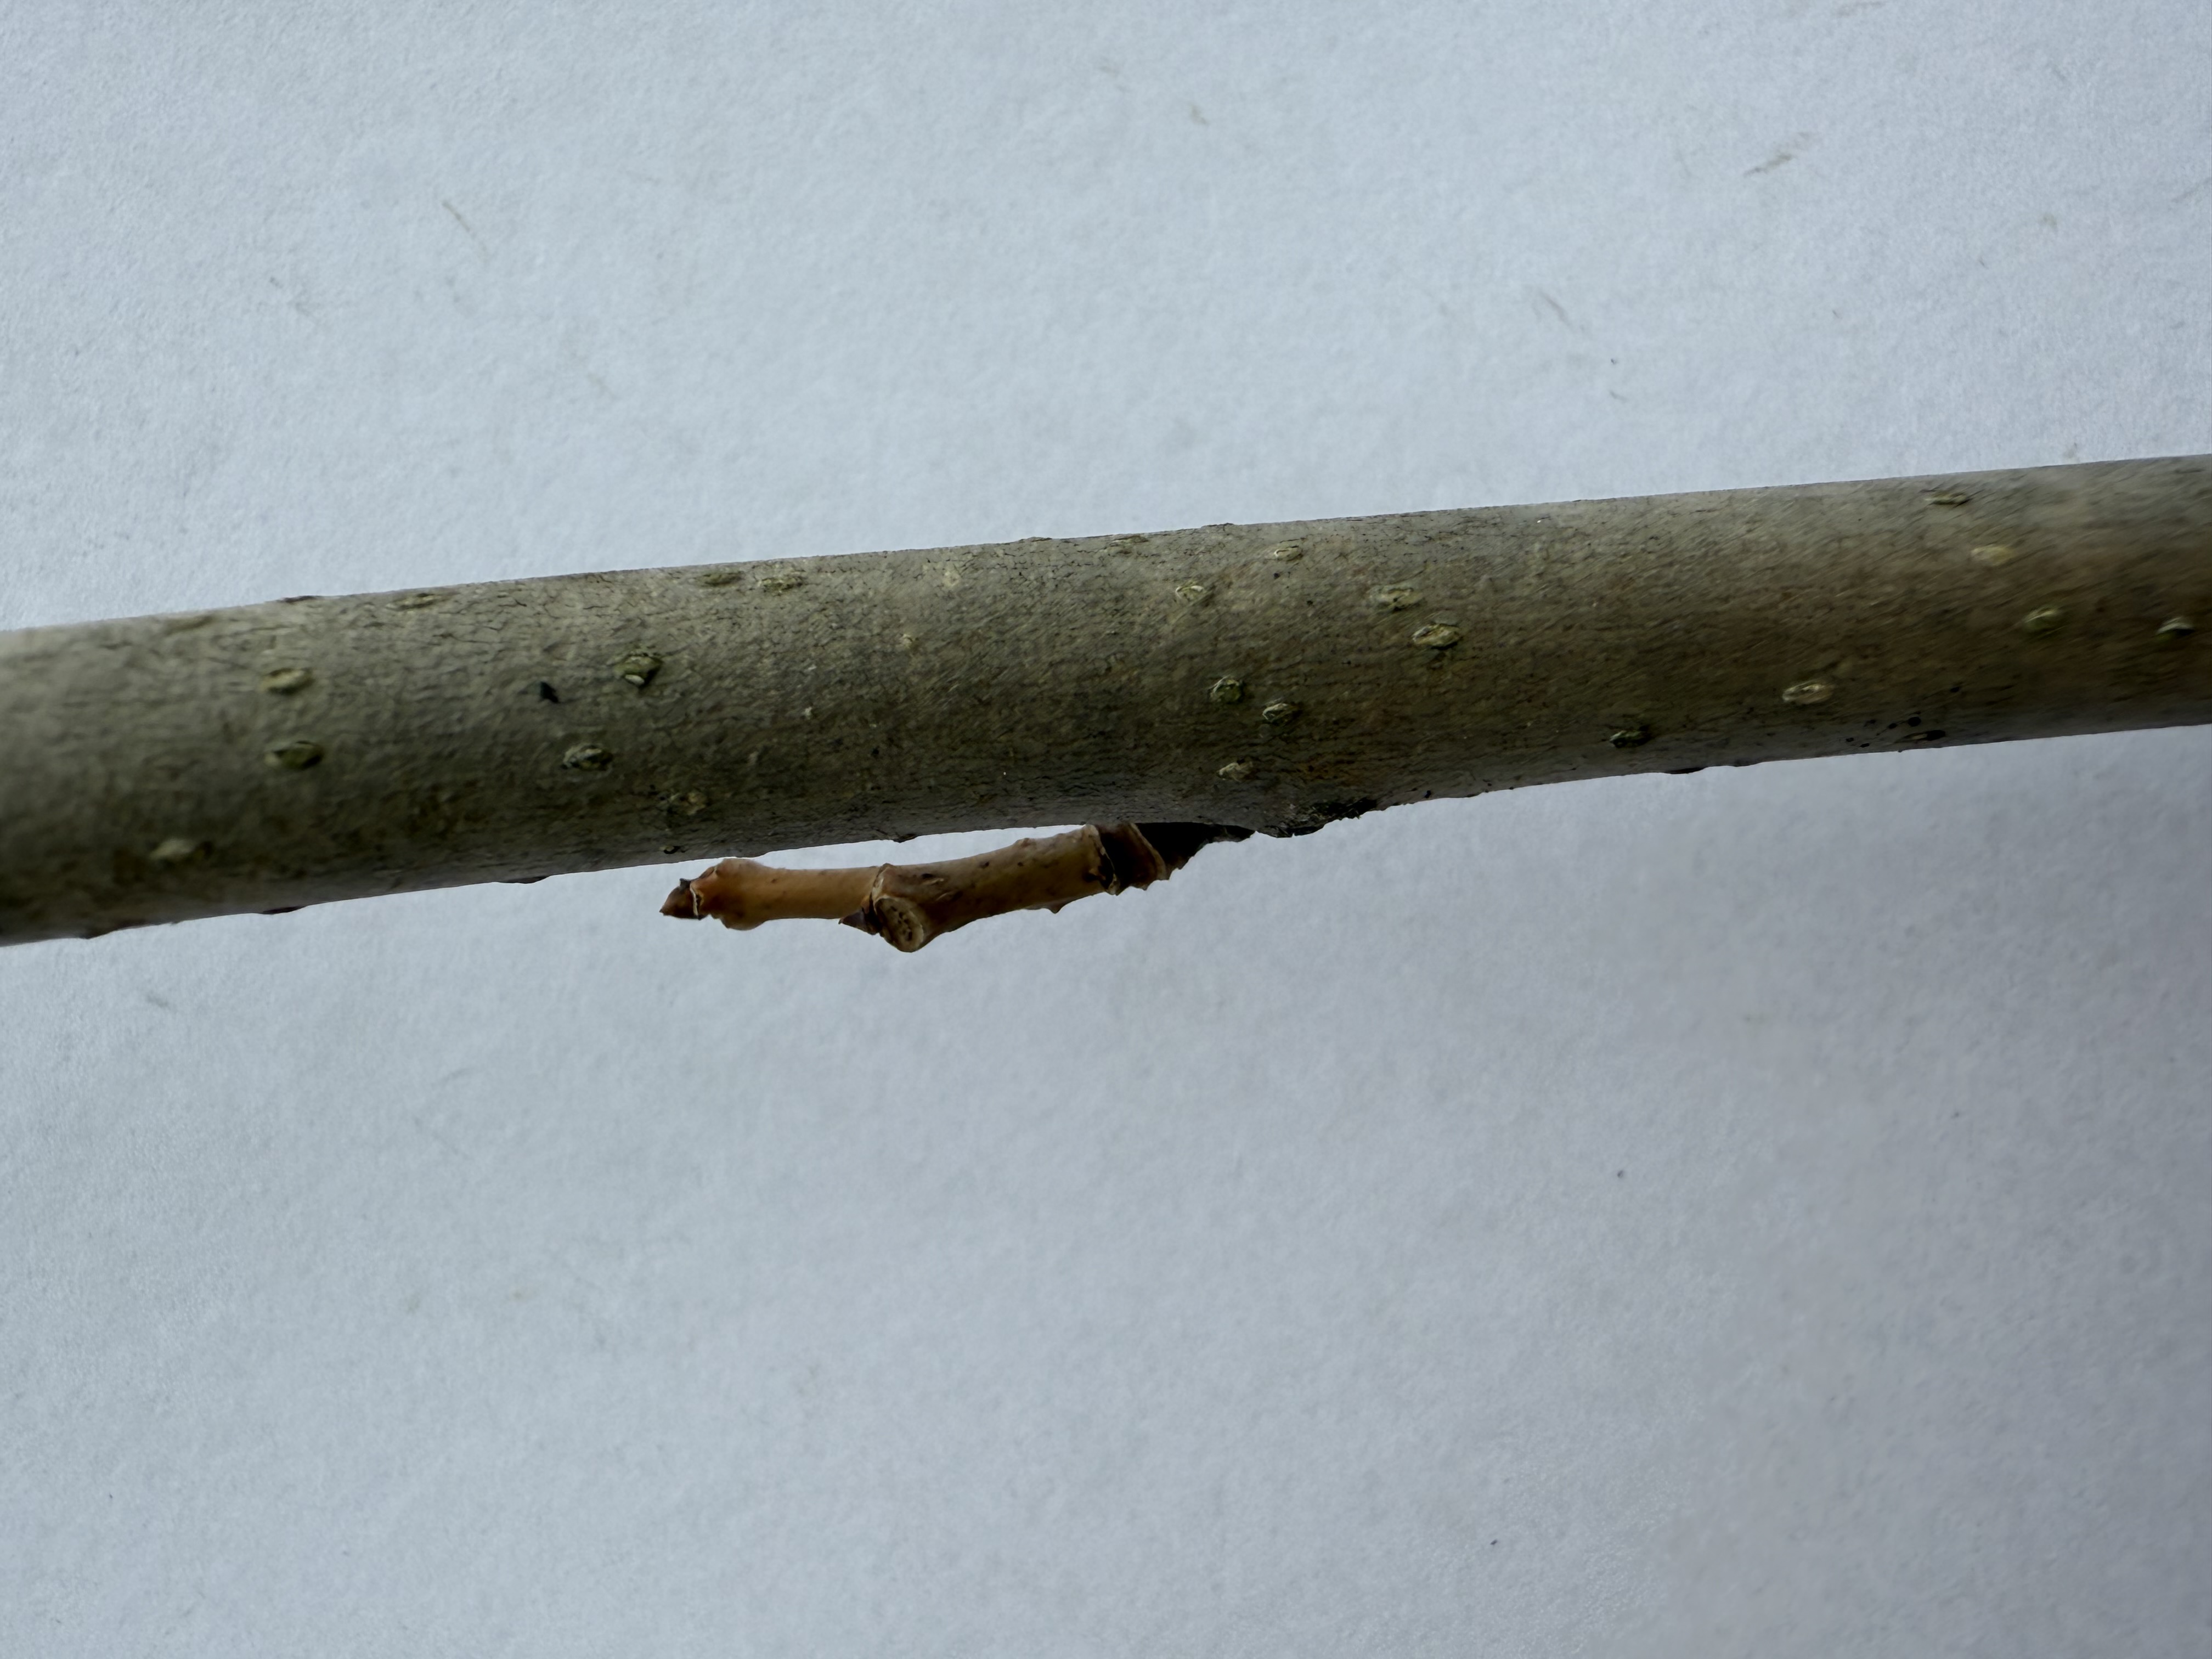
Variety: White Mulberry